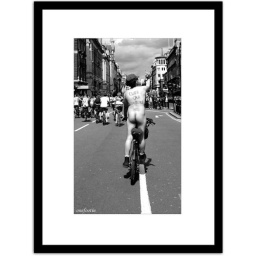
man riding a bike in London expresses his displeasure with cars